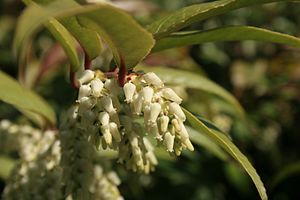
Druelyng
Aksel-Druelyng (Leucothoë axiliaris)